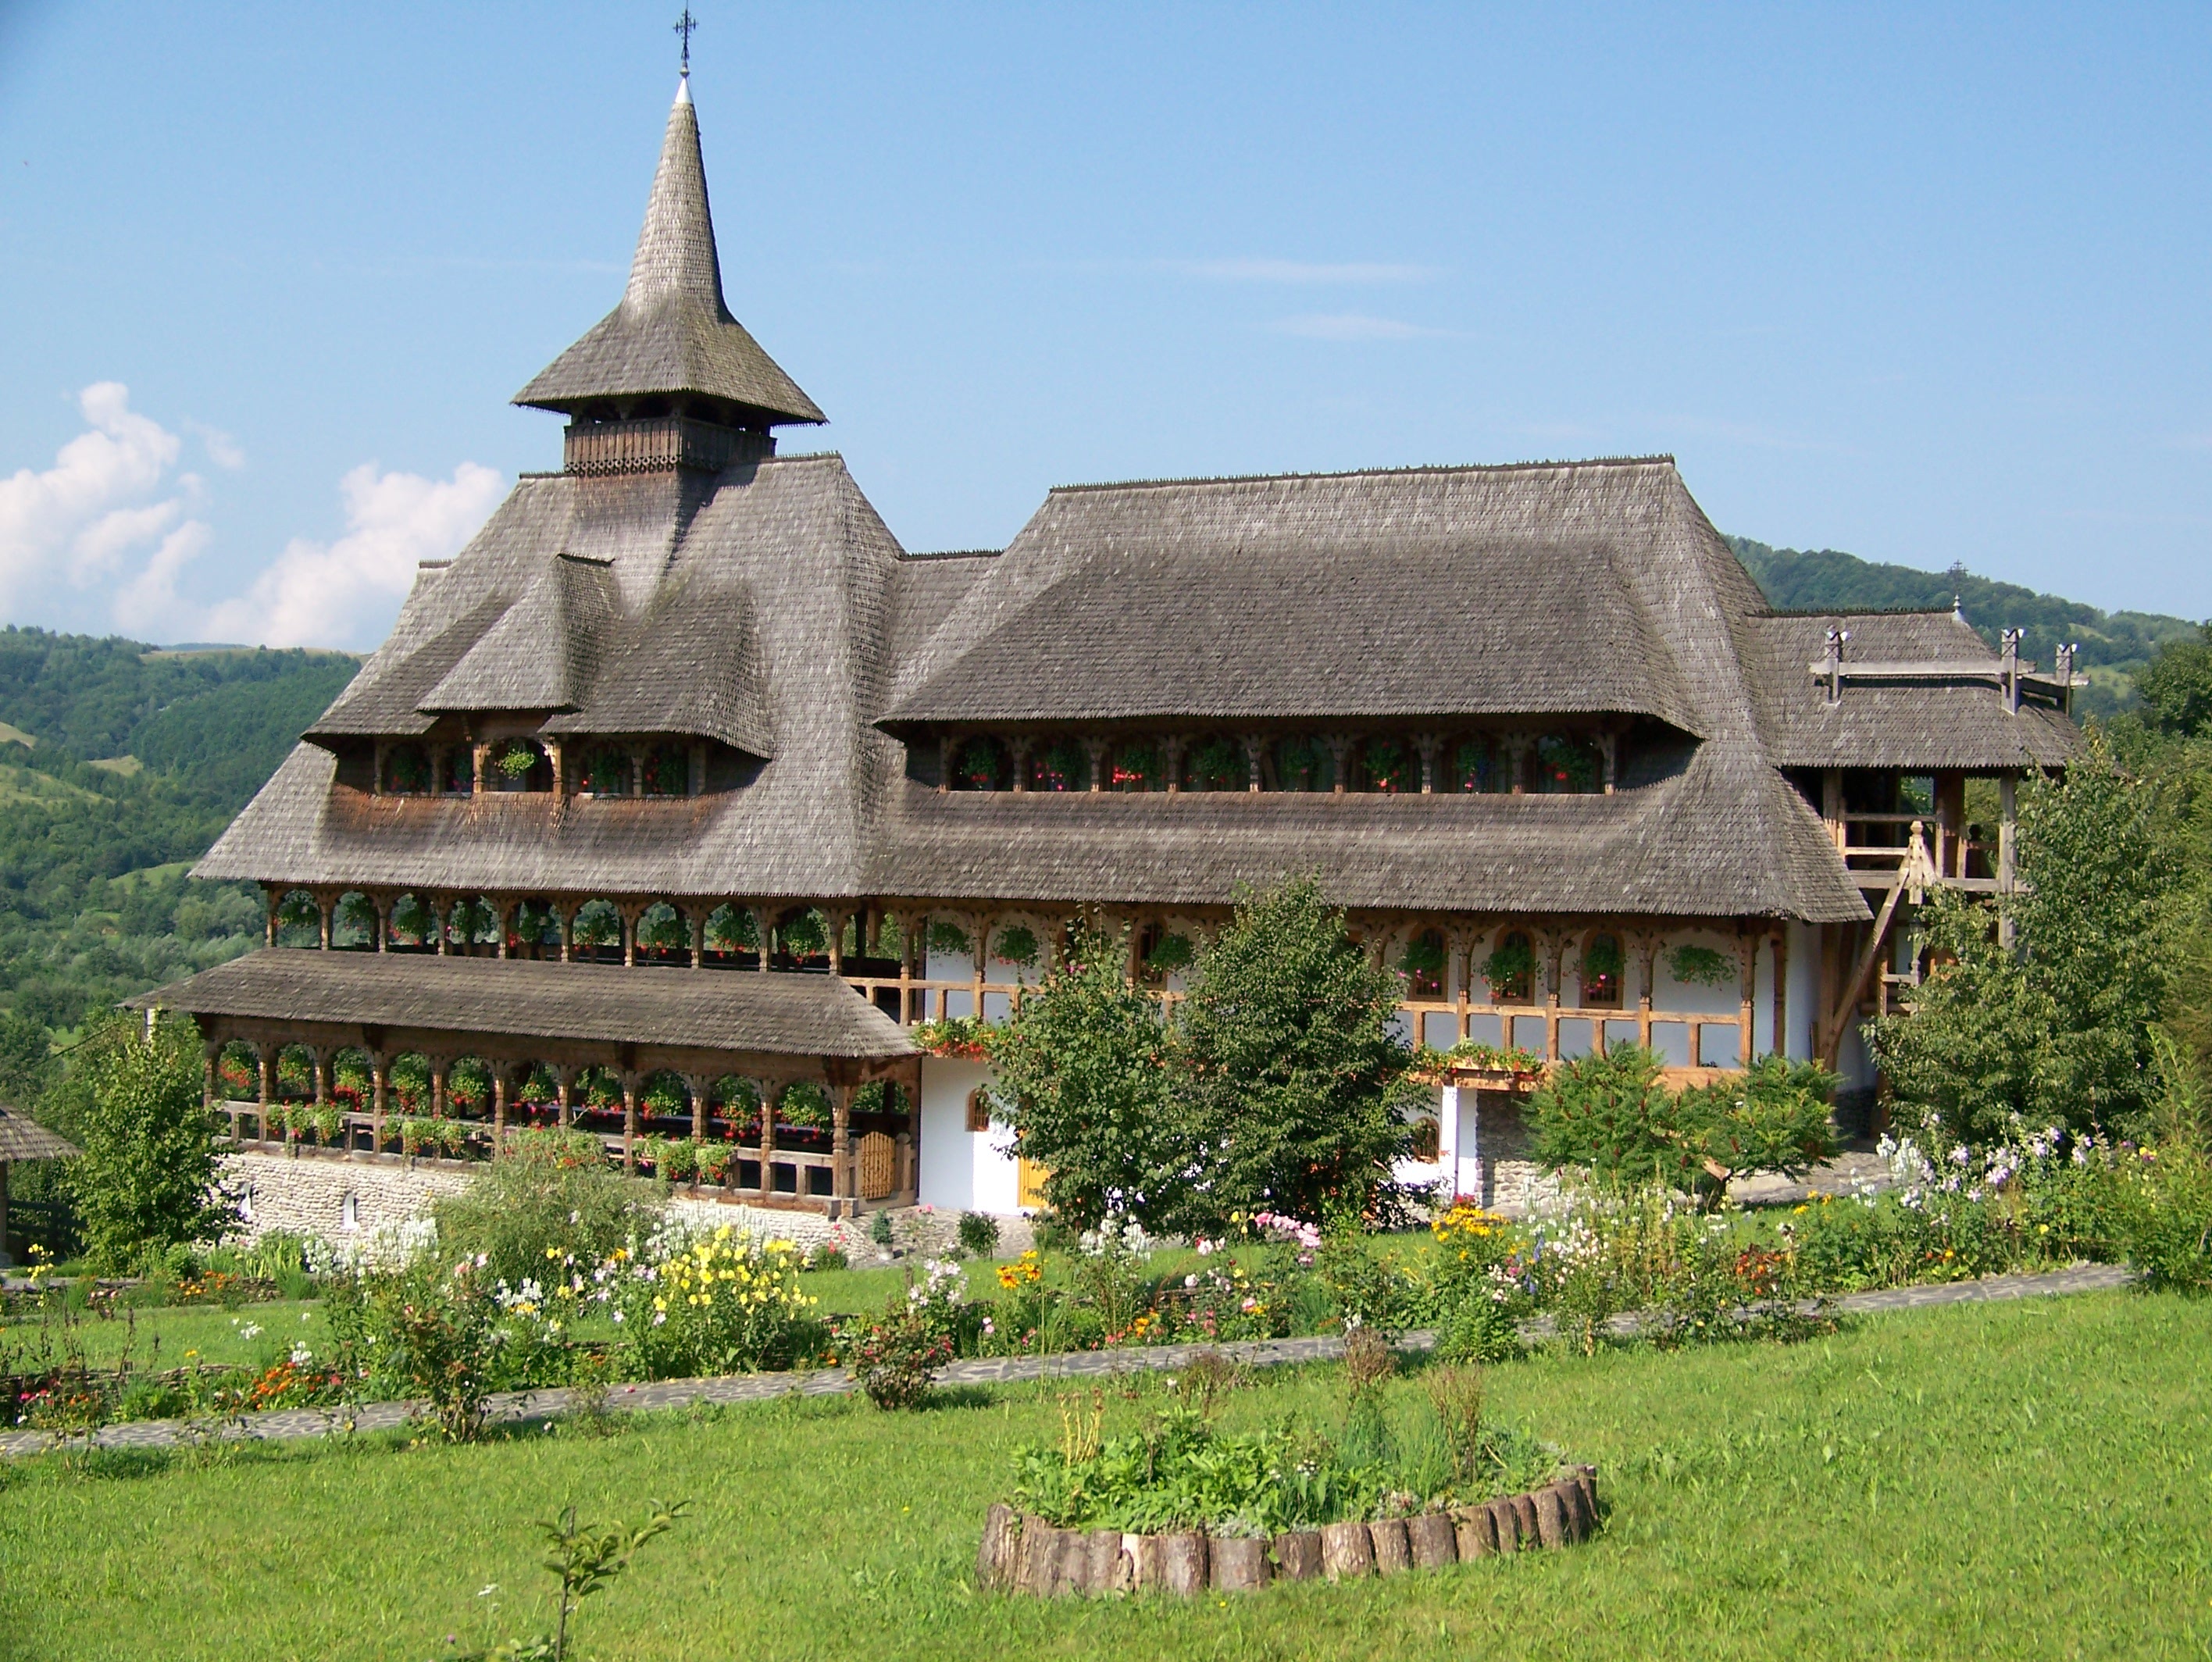
house, building, palace, village, place of worship, bell tower, temple, monastery, estate, romania, rural area, archaeological site, historic site, barsana